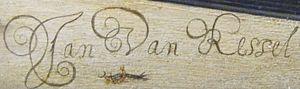
Jan van Kessel est un peintre flamand, né en 1626 à Anvers et mort en 1679 dans cette même ville.